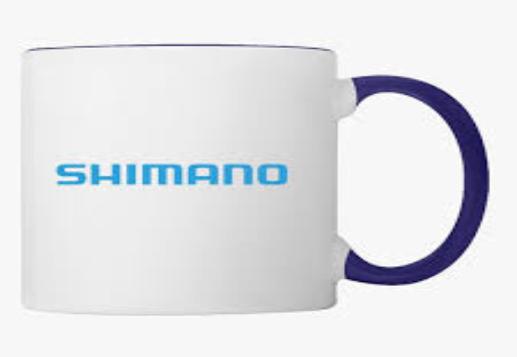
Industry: Others